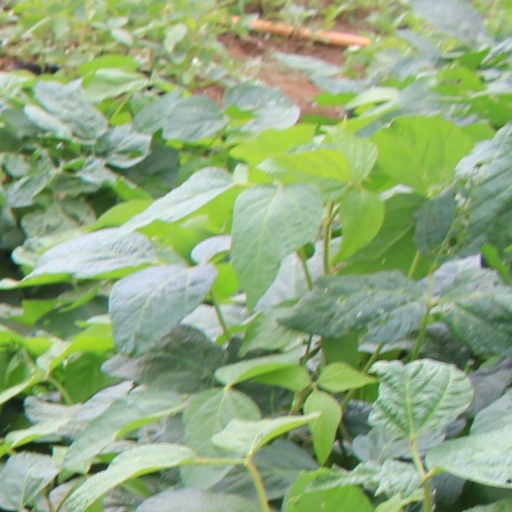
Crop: soybean